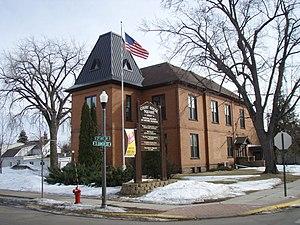
Cambridge est le siège du comté d'Isanti, dans le Minnesota, aux États-Unis. Sa population est de 8 111 habitants, d'après le recensement de 2010.